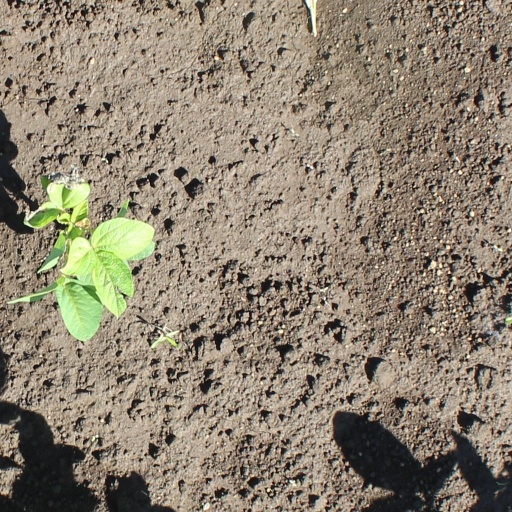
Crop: soybean